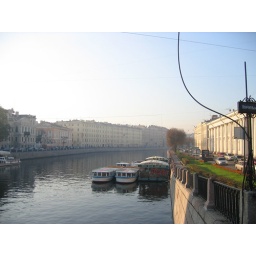
Walking down Nevsky Prospekt you cross this bridge with a nice view and it was a nice crisp day in October.